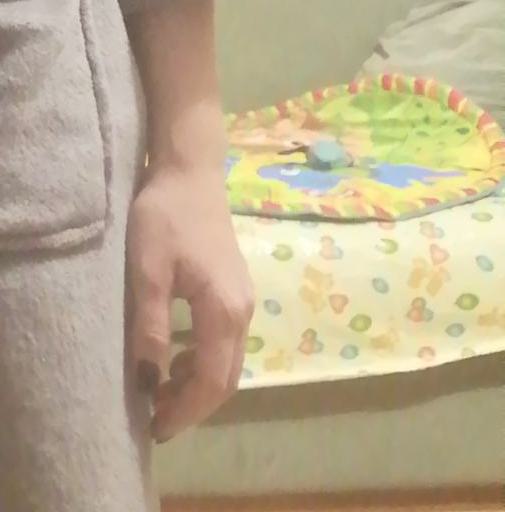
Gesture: no_gesture